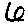
Label: 6